Distributary

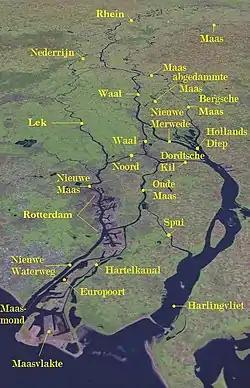
Satellite image of part of the Rhine–Meuse–Scheldt delta

The Huai River in China splits into three streams. The main stream passes through the Sanhe Sluice, goes out of the Sanhe river, and enters the Yangtze River through Baoying Lake and Gaoyou Lake. On the east bank of Hongze Lake, another stream goes out of Gaoliangjian Gate and enters the Yellow Sea at the port of Bidan through Subei Guan'gai Zongqu, the main irrigation channel of Northern Jiangsu); its total length is 168 kilometers. The third stream leaves the Erhe lock on the northeast bank of Hongze Lake, passes the Huaishuhe River to the north of Lianyungang city, and flows into Haizhou Bay through the Hongkou.